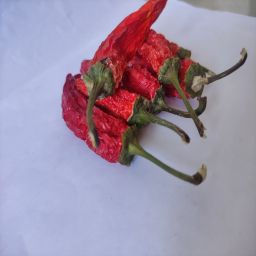
Crop: New Mexico Green Chile
Quality: Dried